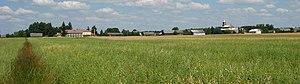
Krynka est un village polonais de la gmina de Łuków dans le powiat de Łuków de la voïvodie de Lublin dans l'est de la Pologne.